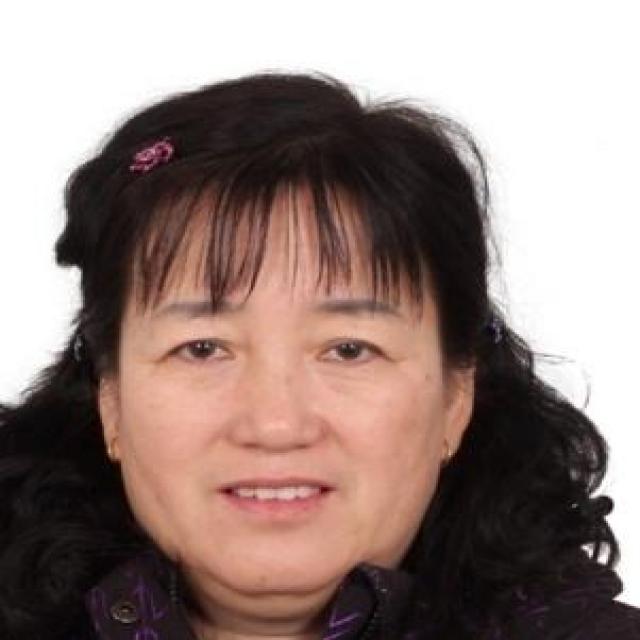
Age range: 45-64